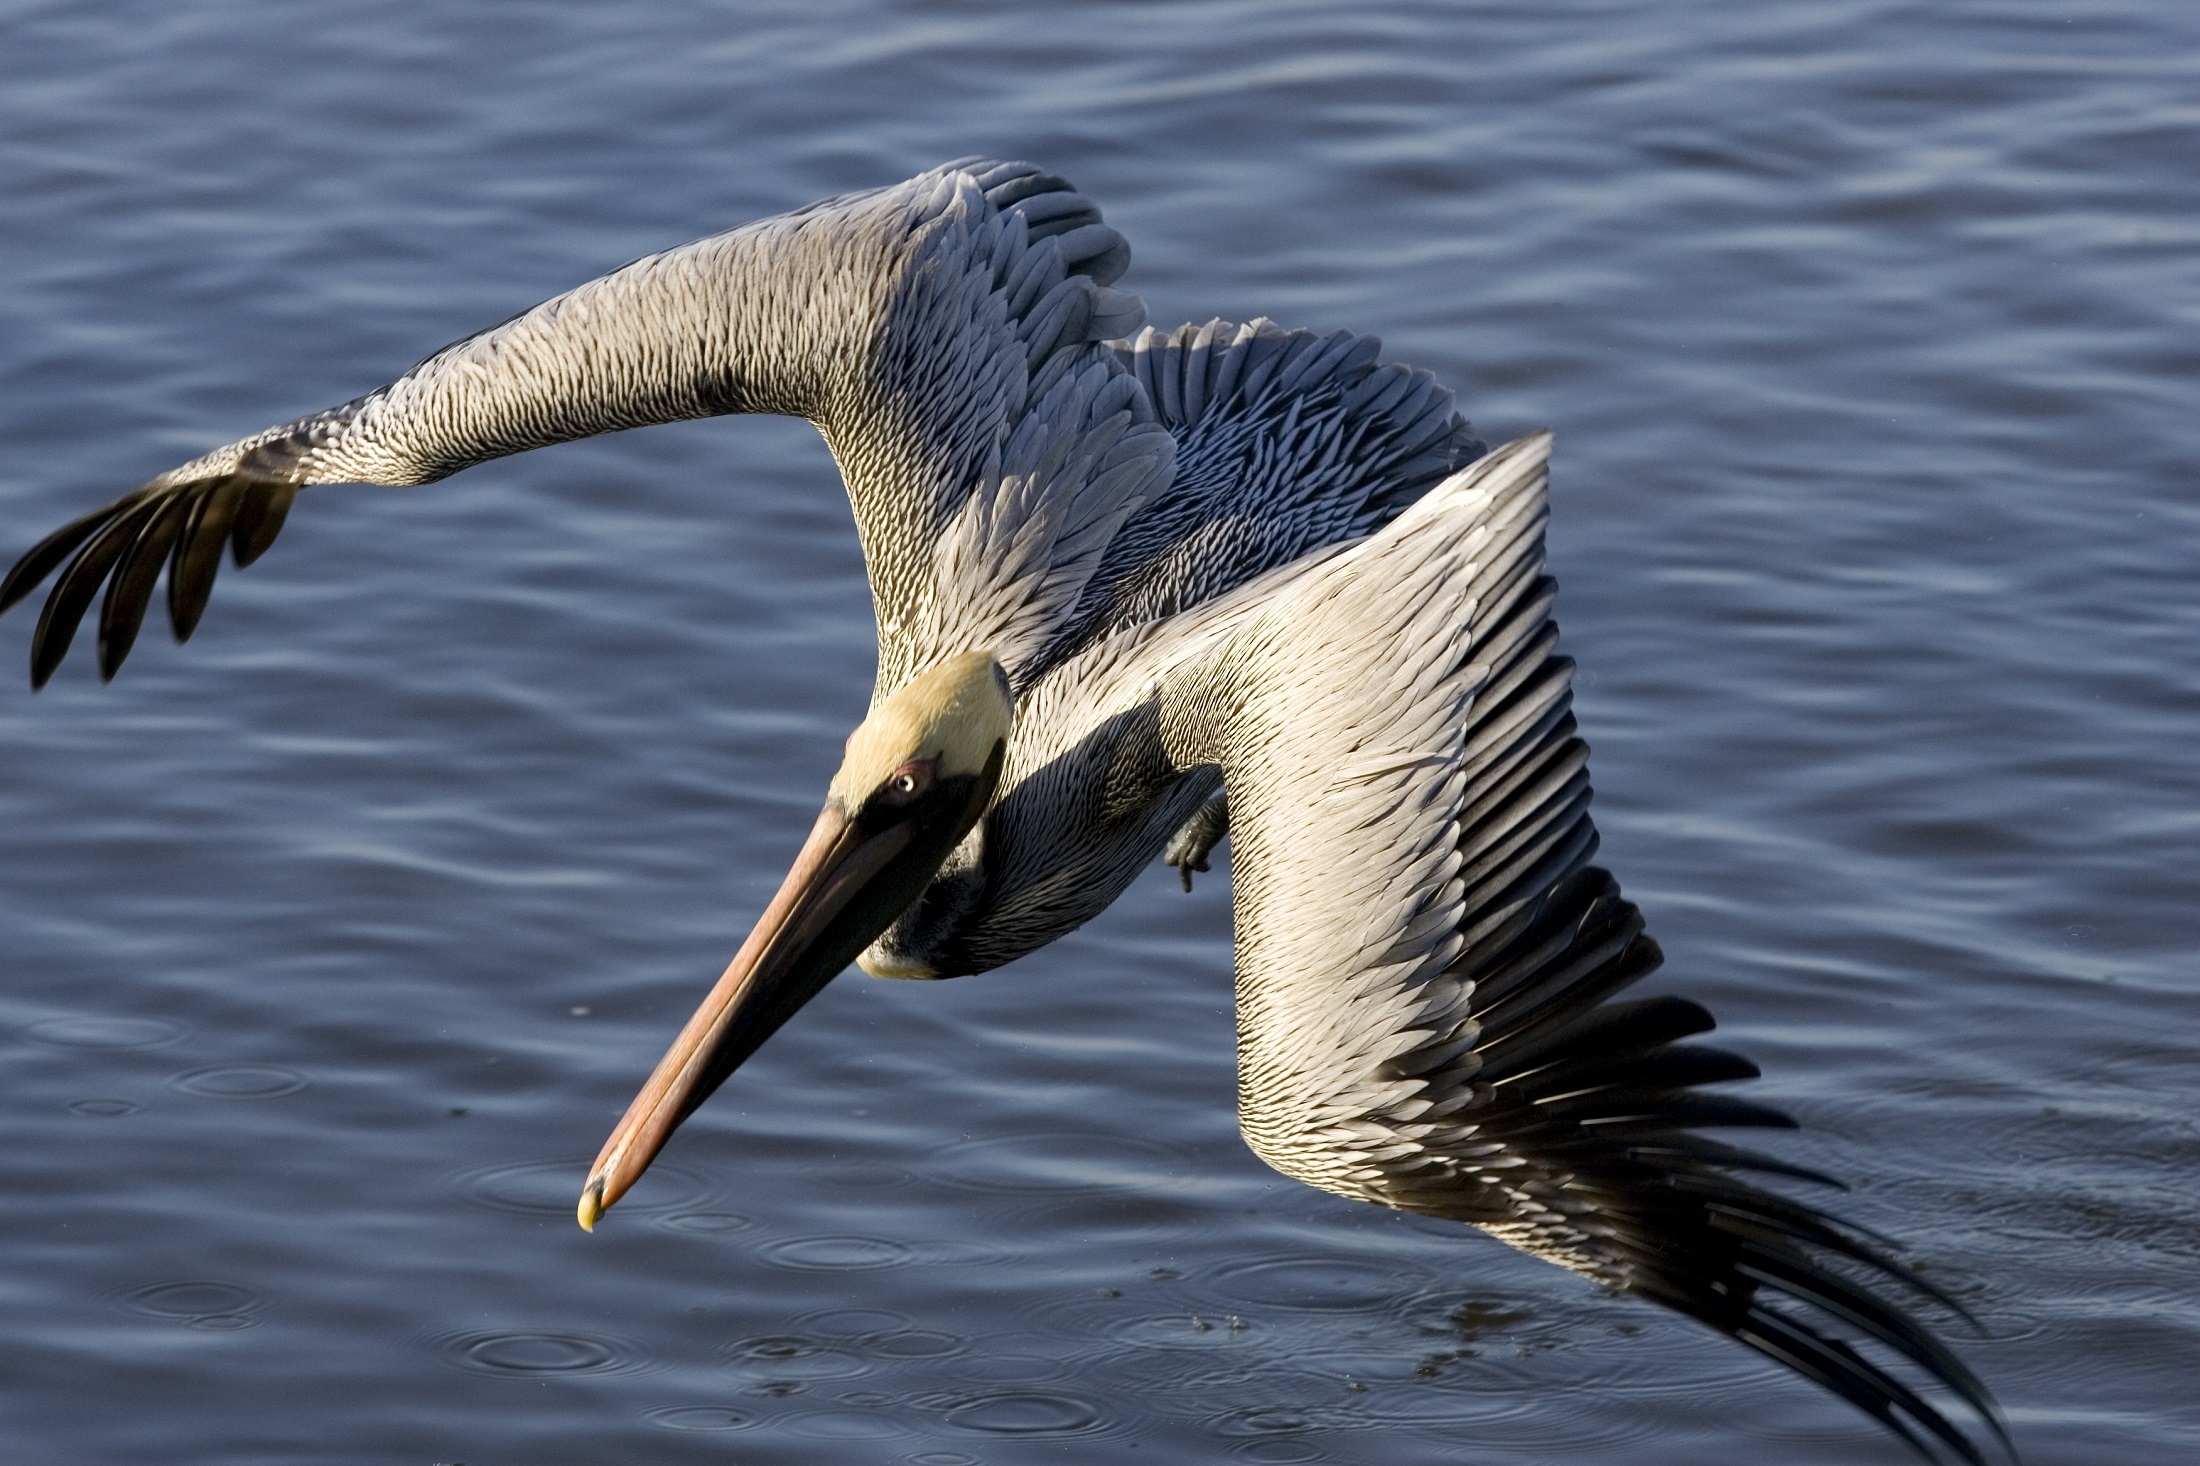
sea, nature, ocean, bird, wing, pelican, seabird, flying, wildlife, wild, portrait, beak, predator, feather, fauna, close up, wings, vertebrate, icon, cormorant, albatross, hunting, hunter, water bird, brown pelican